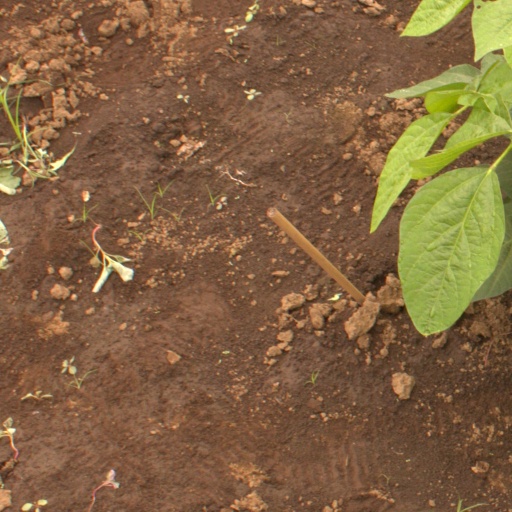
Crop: soybean